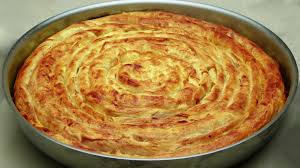
Yemek: borek